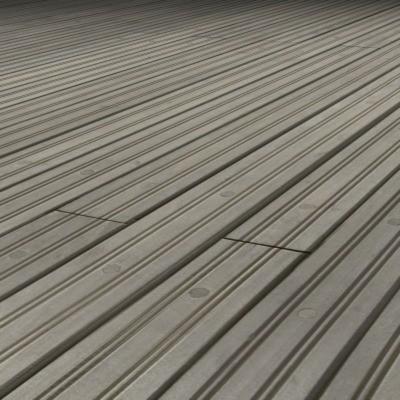
Texture: grooved